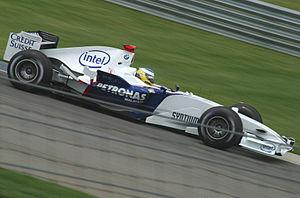
Le Grand Prix automobile des États-Unis de Formule 1 2006 a eu lieu sur l'Indianapolis Motor Speedway le 2 juillet. Marquée par un carambolage au départ, la course est remportée par Michael Schumacher.